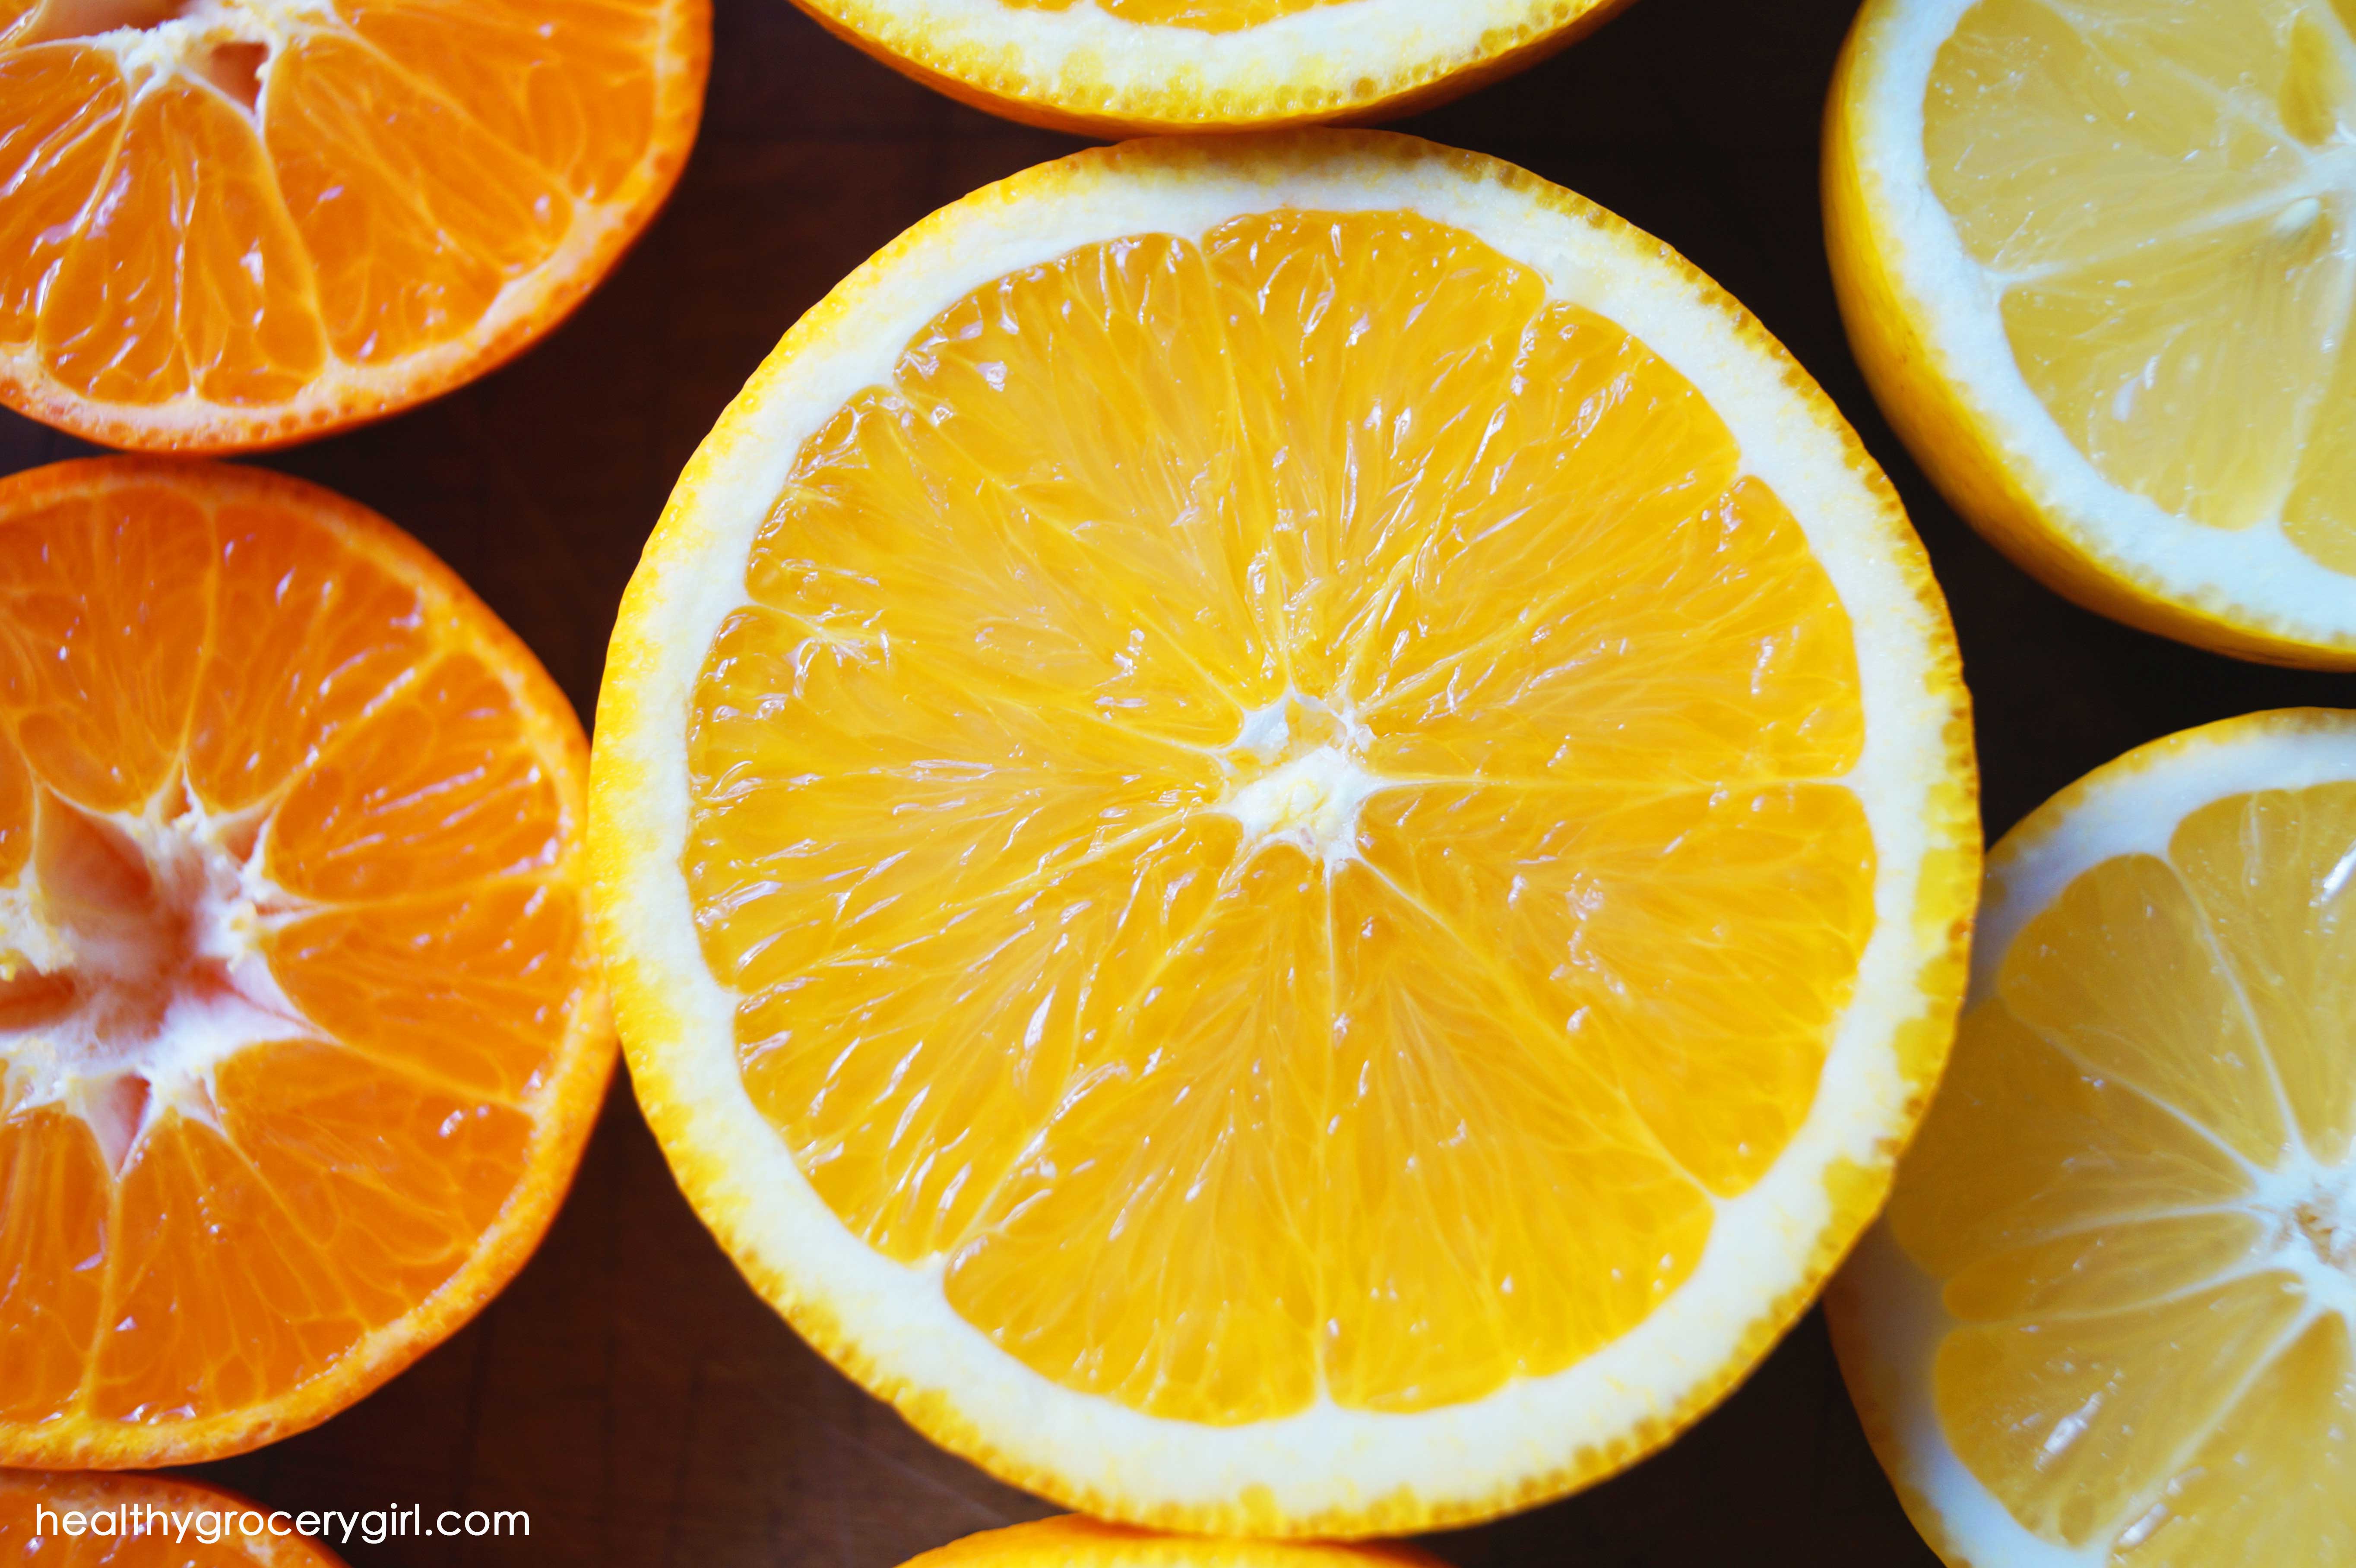
Label: Orange